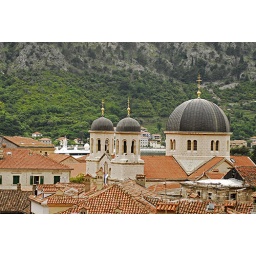
Montenegro, Kotor, church with big dome next to old houses inside a fjord with limestone mountains in the background